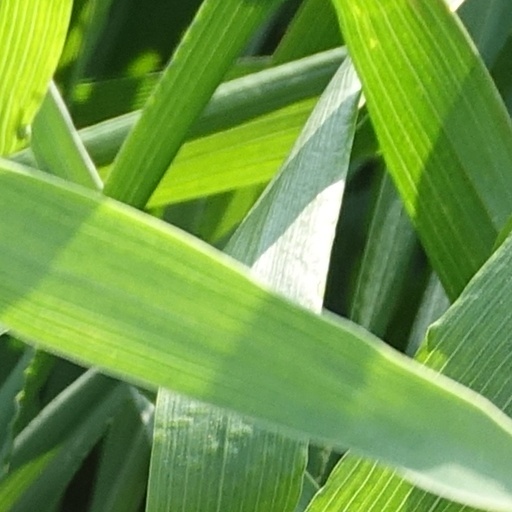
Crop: wheat